No. 1 Long Range Flight RAAF

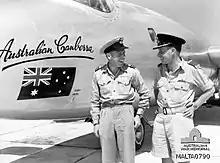
Wing Commander Cuming (at left) with Group Captain Brian Eaton at Malta during Cuming's flight to the UK to take part in the London-to-Christchurch air race

The flight received its first aircraft, the Canberra bomber A84-307, on 15 June 1953. This aircraft had been built in Britain as the RAAF's first Canberra, and was flown to Australia by Wing Commander Cuming in August 1951. The journey had been completed in a flying time of 21 hours and 41 minutes, setting an unofficial record for the route. The flight's second aircraft, A84-201, arrived on 1 July. This was the first Australian-built Canberra and was assigned to No. 1 Long Range Flight shortly after being completed. The second Australian-built Canberra, A84-202, was also assigned to the flight in August. All three aircraft were modified for their specialised role by No. 1 Aircraft Depot. These modifications included fitting distance-measuring equipment in each of the aircraft, and three fuel tanks in their bomb bays. Wing Commander Cuming told journalists in August that the Australian-made Canberras were preferred to the British models on the grounds of national prestige, and because the aircraft were fitted with superior navigation equipment. A84-307 was retained by the flight, however, as the reserve aircraft to be used if modifications to A84-202 were not completed in time for the race.